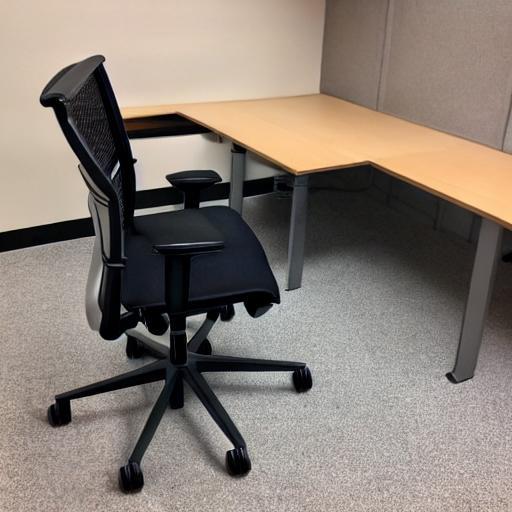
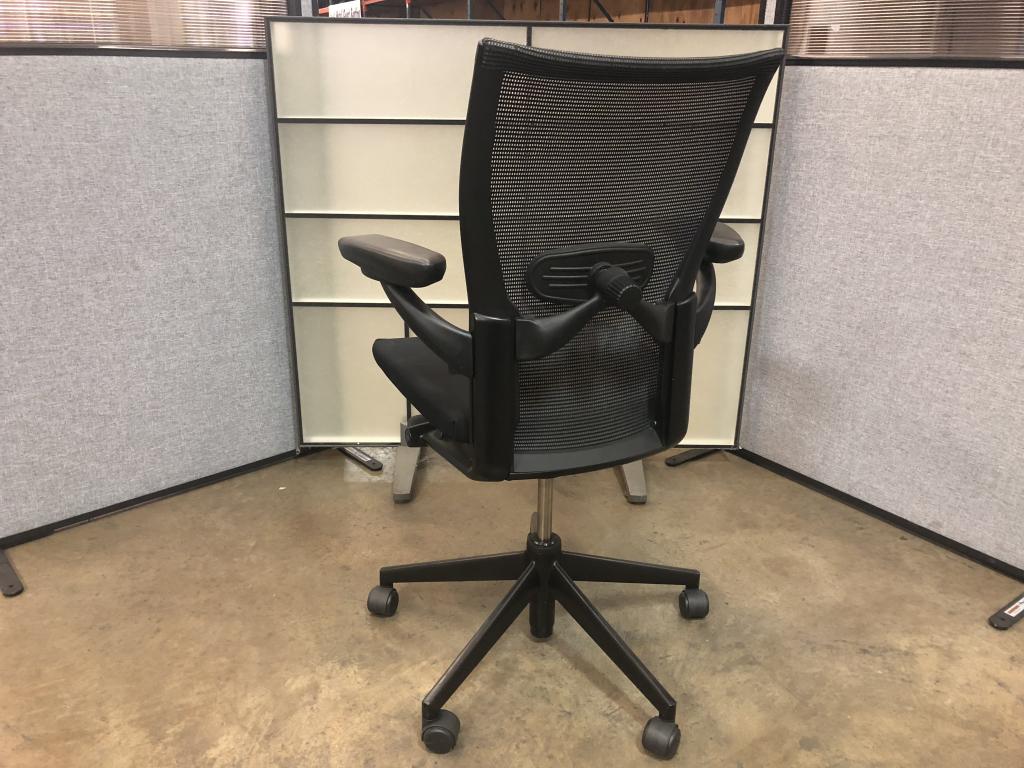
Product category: items_chair
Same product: no